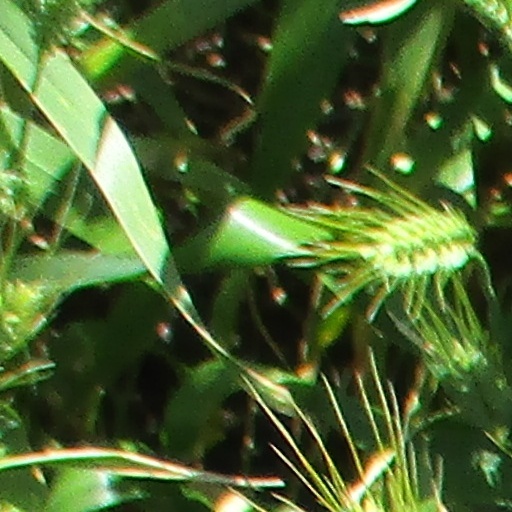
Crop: wheat